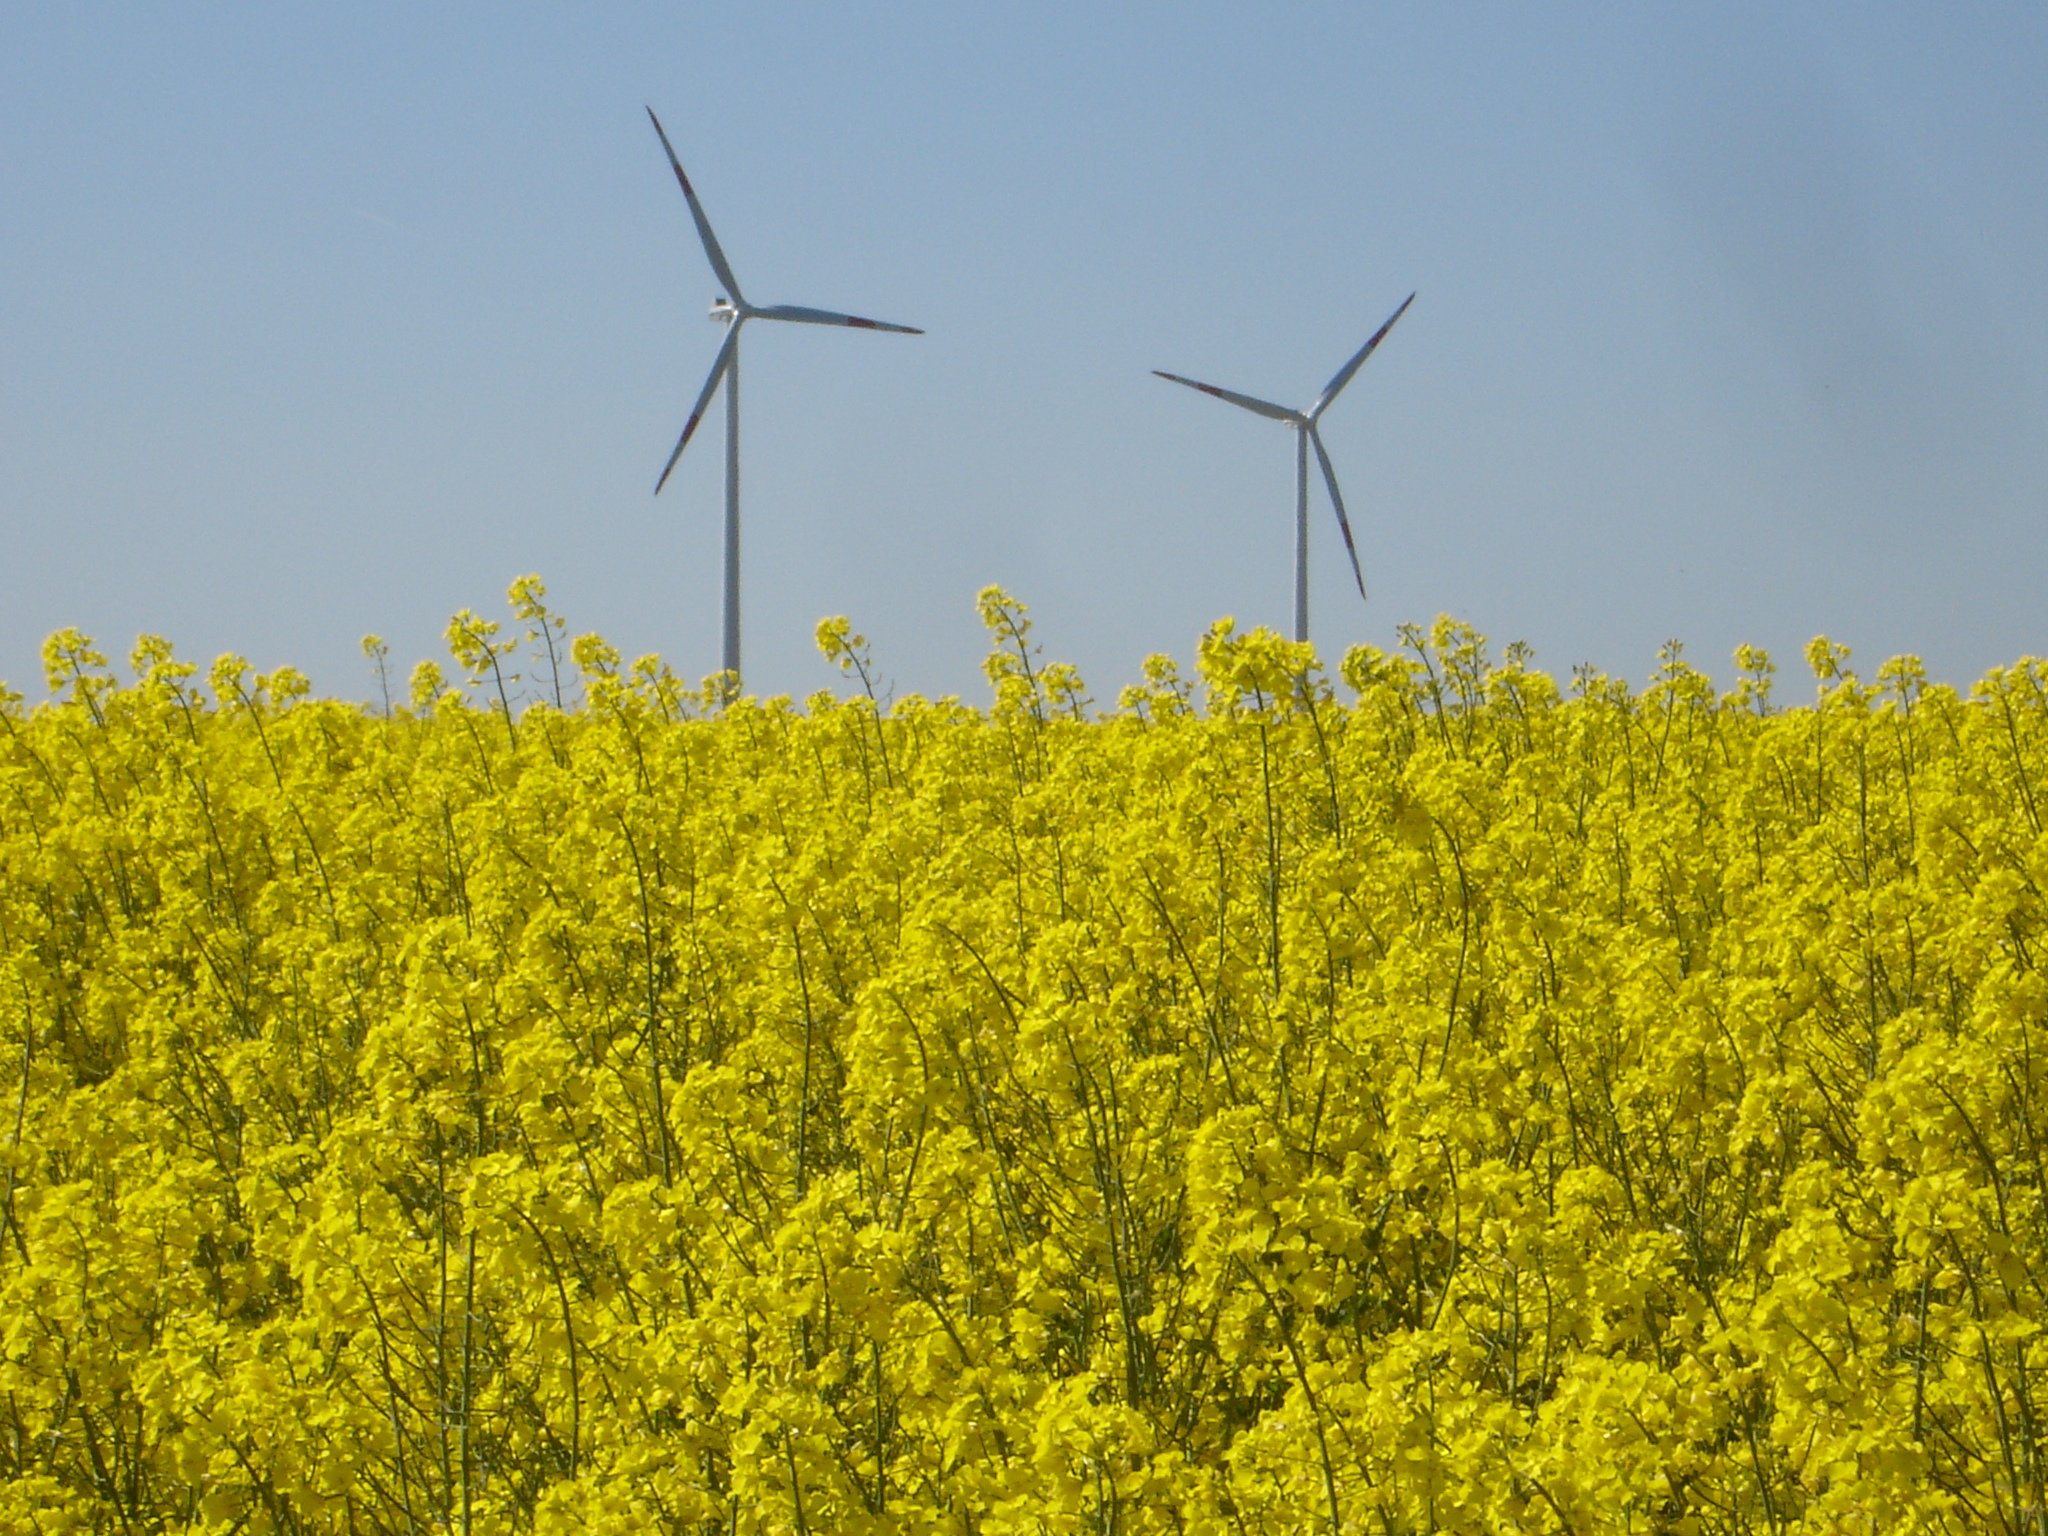
blossom, plant, field, meadow, prairie, bloom, food, produce, vegetable, crop, yellow, agriculture, rapeseed, grassland, canola, mustard, brassica, oilseed rape, flowering plant, field of rapeseeds, grass family, land plant, mustard plant, mustard and cabbage family, brassica rapa